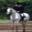
Label: horse